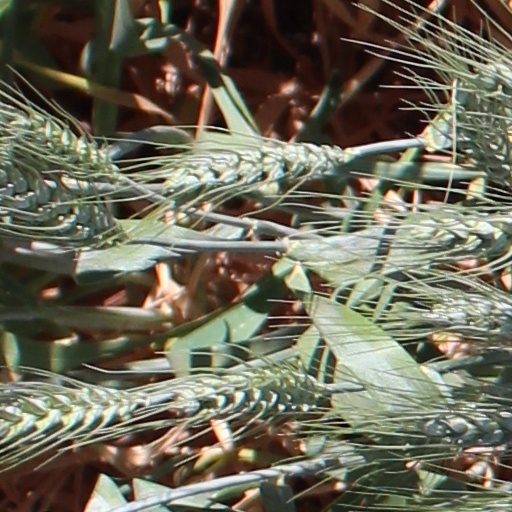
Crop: wheat